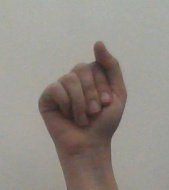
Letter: saad